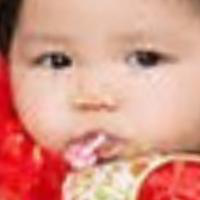
Age group: age 01-10